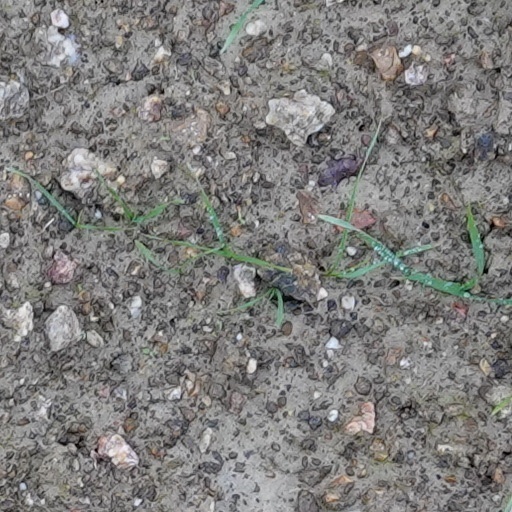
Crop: wheat